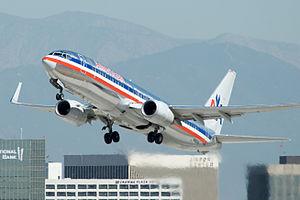
Un Boeing 737-800 décollant de l'aéroport international de Los Angeles (LAX) en octobre 2007.
American Airlines est une compagnie aérienne américaine. Elle exploite des vols intérieurs et internationaux depuis ses nombreux hubs basés aux États-Unis. En 2018, c'est la plus grande compagnie aérienne au monde. Elle dessert, avec sa filiale régionale American Eagle plus de 350 destinations dans plus de 50 pays et territoires avec plus de 6700 vols quotidiens. Elle est contrôlée par AMR Corporation dont le siège social se trouve à Fort Worth, aux États-Unis dans l'état du Texas. En 2019, elle est au 68e rang du Fortune 500. American Airlines est membre fondateur de l'alliance Oneworld. En 2013, celle-ci a fusionné avec la compagnie US Airways afin de former la plus grande compagnie aérienne au monde.